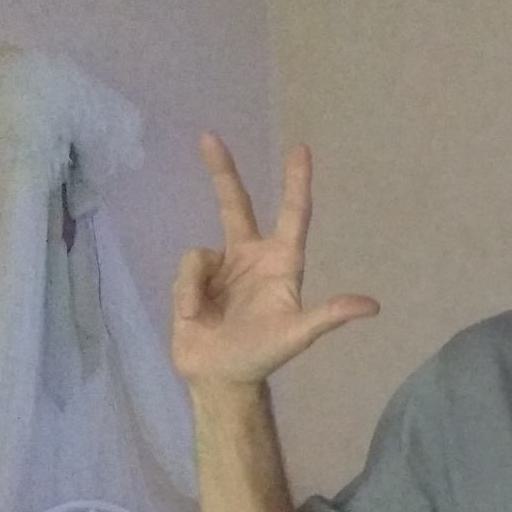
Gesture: three2